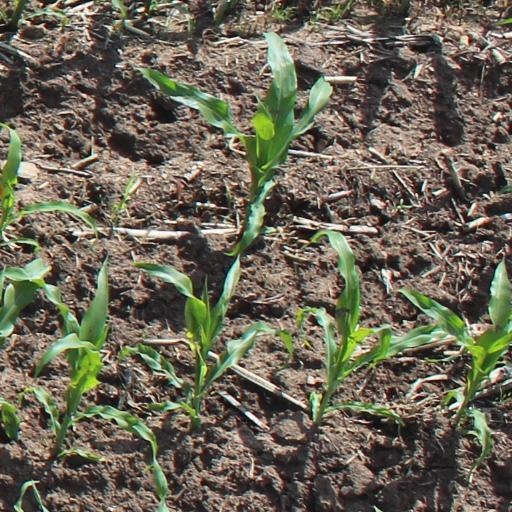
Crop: maize; corn